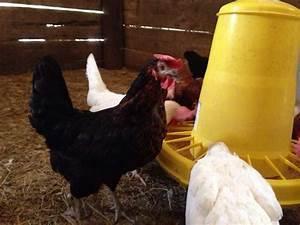
chicken